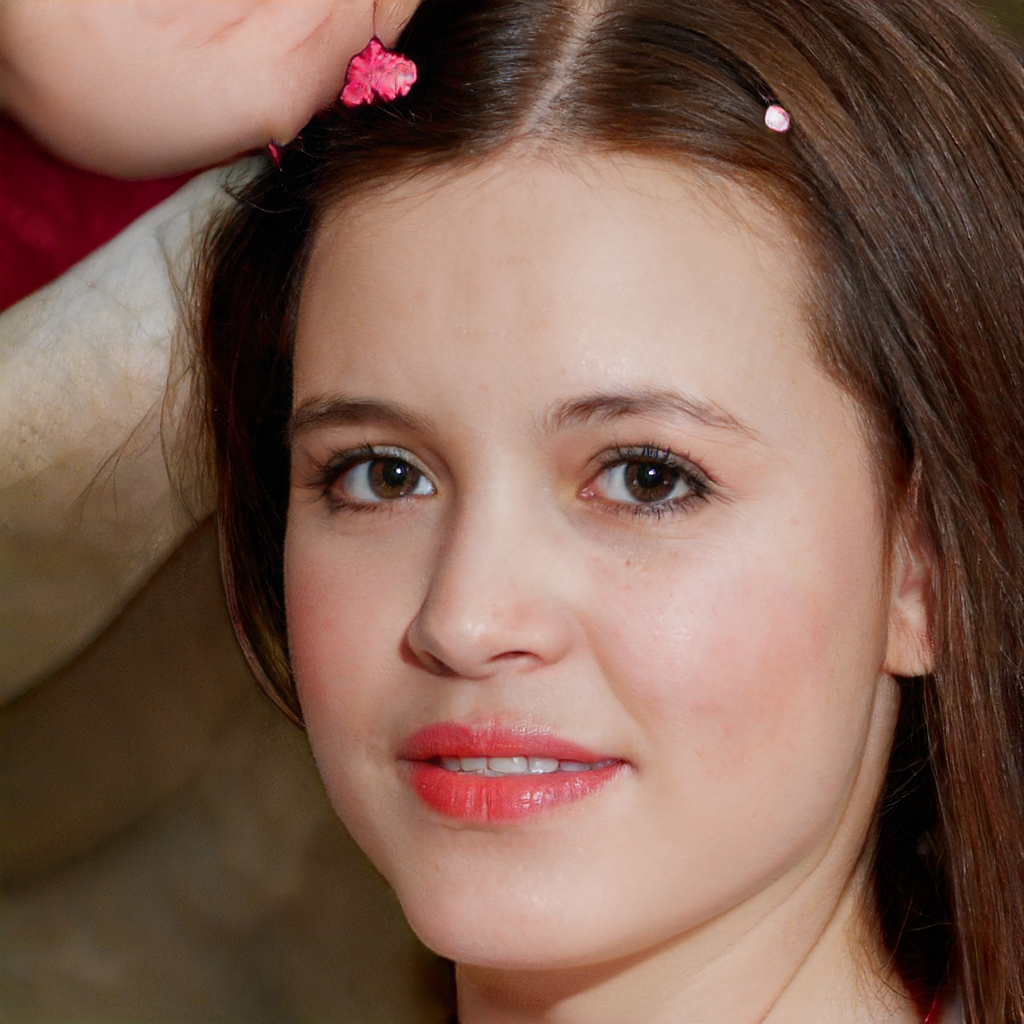
Gender: Female